Deep Blue (video game)

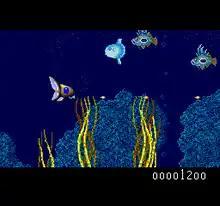
Gameplay screenshot

"Deep Blue" is a basic horizontal scrolling shooter: players collect power-ups and different weapons to fight numerous enemies. The screen scales up and down allowing more vertical space.